Centurion (tank)

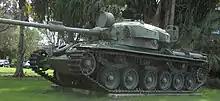
"The Atomic Tank" at Robertson Barracks

The collapse of the Lusaka Accords and the subsequent launch of Operation Moduler in late 1987 led to the Olifant squadron being reactivated on the direct orders of South African State President P.W. Botha. On 9 November 1987 the Olifants destroyed two Angolan T-55s during a heated nine-minute skirmish. This marked the first occasion South African tanks had been sent into battle since World War II. Throughout Operation Moduler, South African forces typically dispersed into an "arrowhead" formation, with Olifants in the lead, Ratel-90 armoured cars on the flanks, and the remainder of the mechanised infantry to the rear and centre. Three Olifants were abandoned in a minefield during Operation Packer and subsequently captured by FAPLA, while another two were damaged beyond immediate repair by mines but successfully recovered. A number of others suffered varying degrees of track and suspension damage due to mines or Angolan tank fire, but were able to keep moving after field repairs.